Nico Hülkenberg

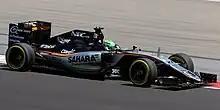
Hülkenberg at the 2016 Malaysian Grand Prix.

In the opening round in Australia, he finished seventh, a lap down. However, he would not score again, in an uncompetitive Force India, until Canada. In Hungary, mid-race, he suffered a big crash at turn one when his front wing detached and he drove over it, sending him slightly airborne and into the barriers, costing him a potential fourth place. He then failed to finish five of the next seven races. In Belgium, he had a power unit failure on the way to the grid, while in Singapore, he was tagged by Felipe Massa at turn three and spun into the barriers, and received a three place grid penalty after being deemed responsible. In Russia he spun at turn two at the start and collected Marcus Ericsson, potentially costing him a podium finish, and in the United States he slid into Daniel Ricciardo and broke his front right suspension.